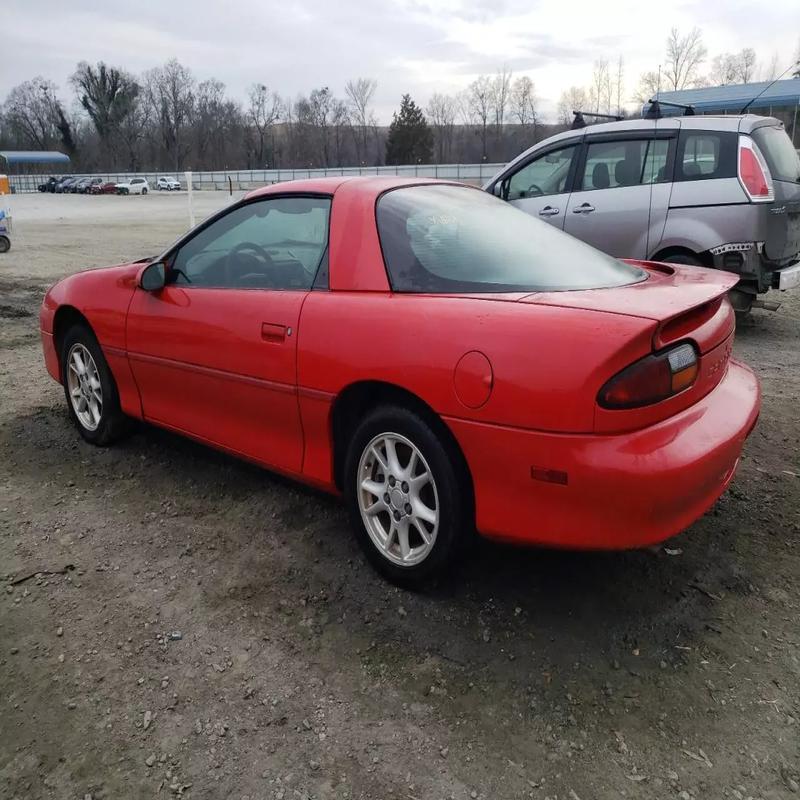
Aucun dommage détecté.
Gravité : aucun